Love Will Tear Us Apart (2013 film)

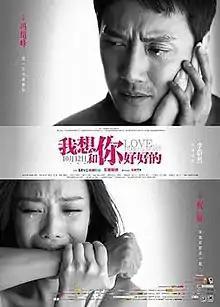

Love Will Tear Us Apart is a 2013 Chinese film directed by Li Weiran and starring Feng Shaofeng and Ni Ni.